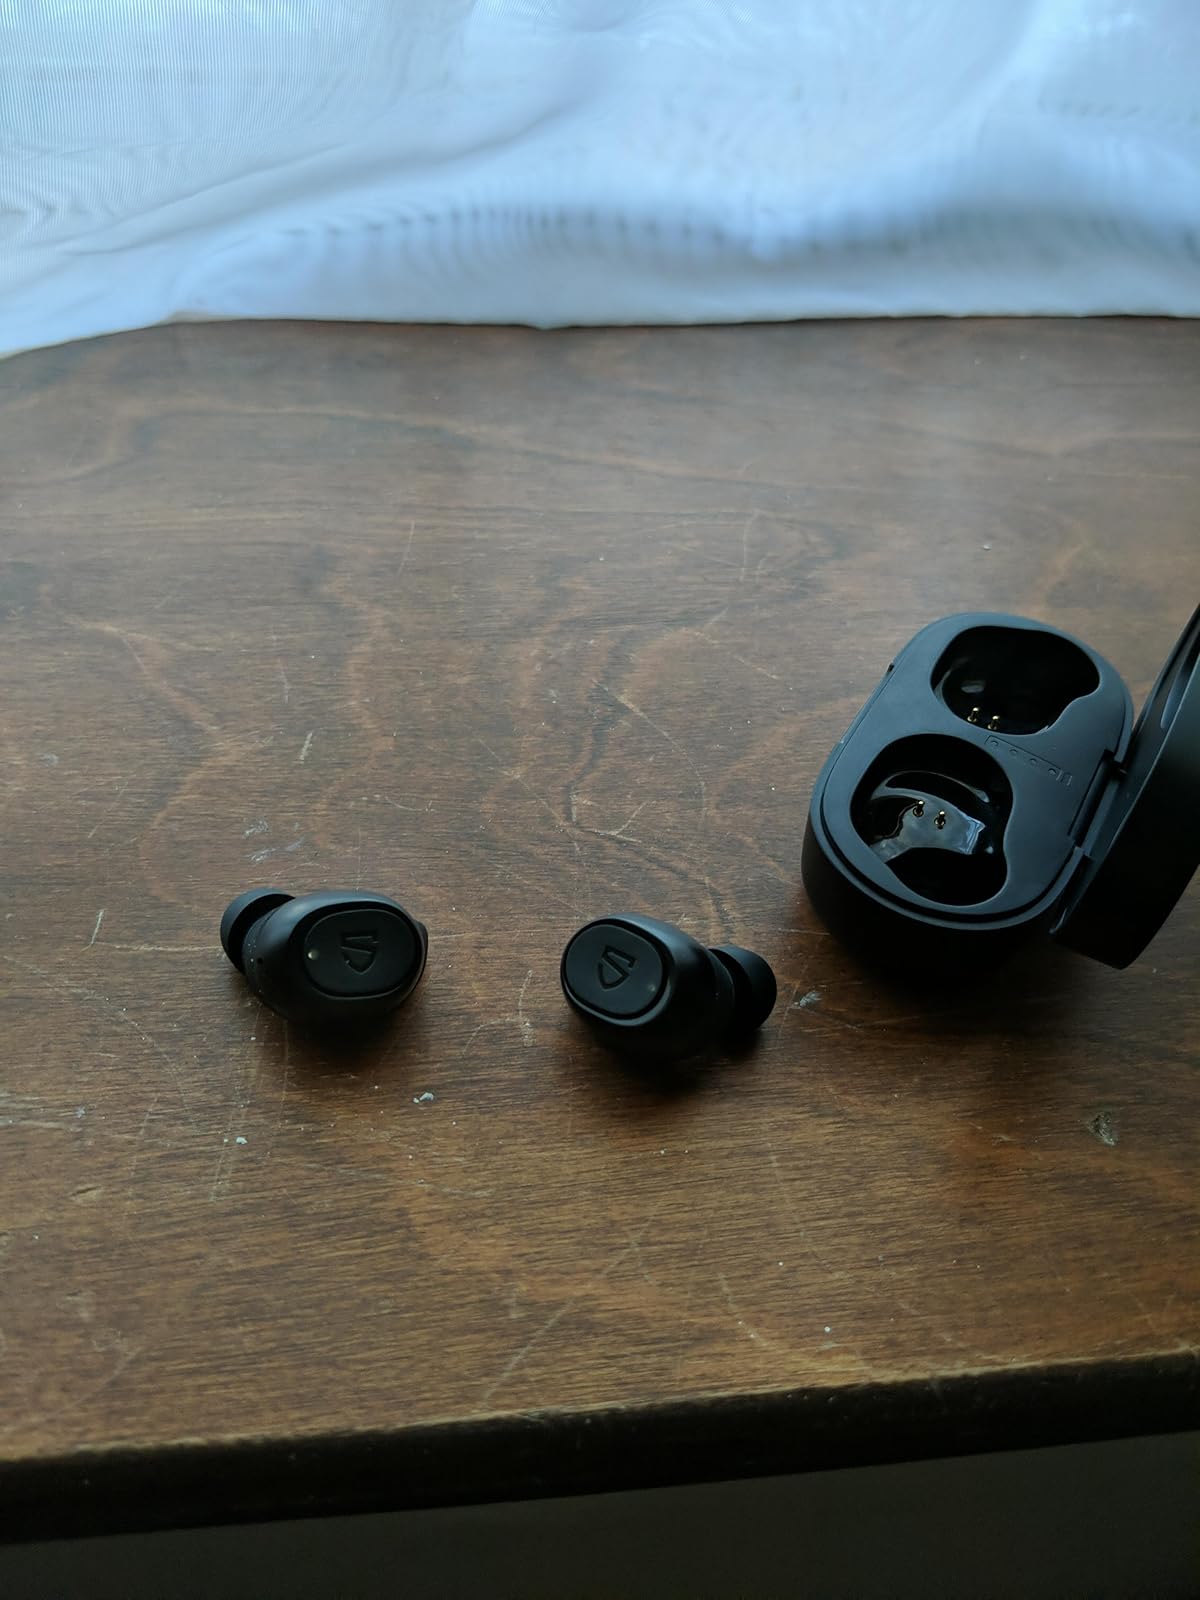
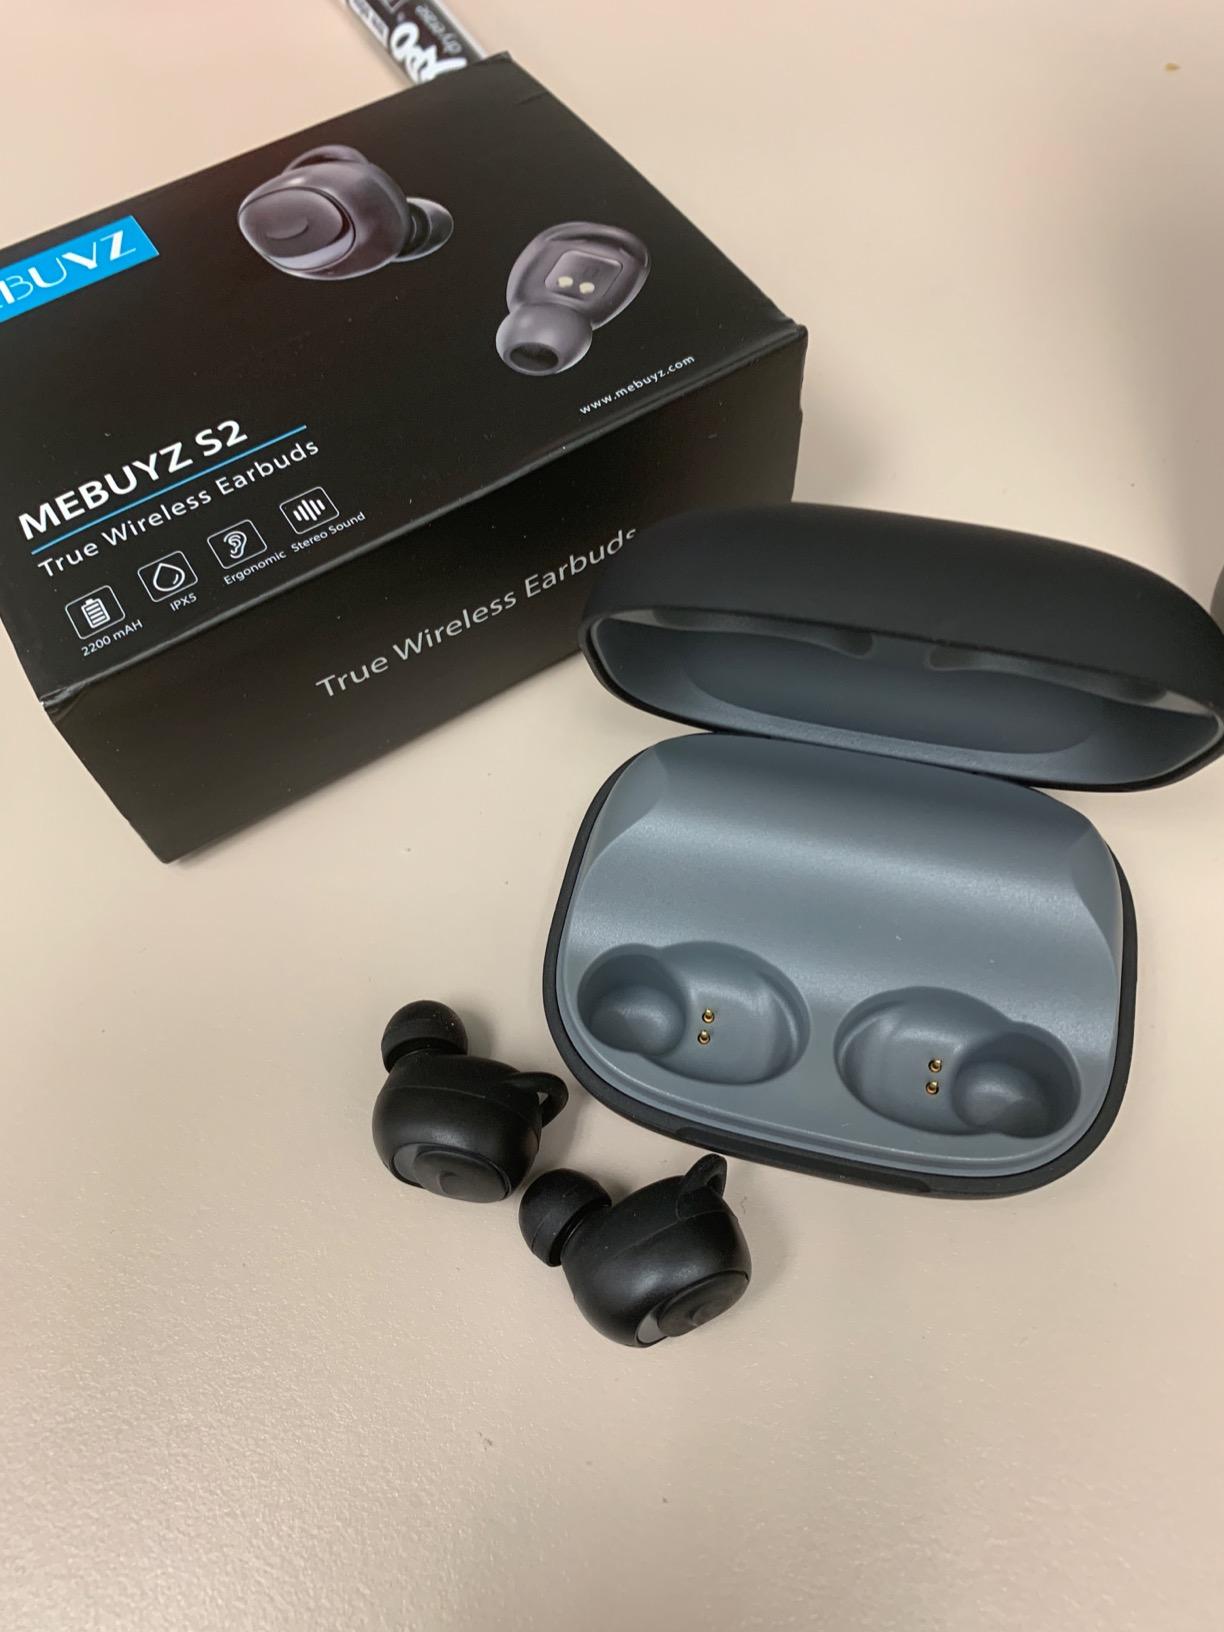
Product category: earbuds
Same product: no